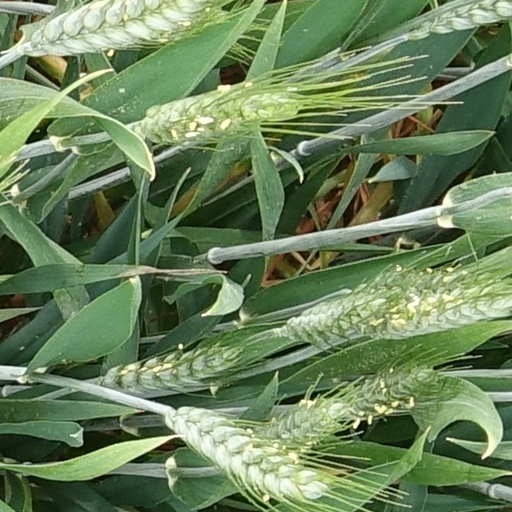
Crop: wheat